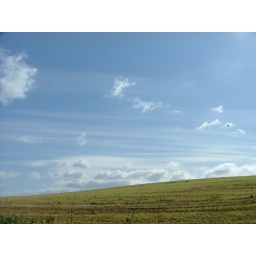
This is a hill somewhere along some river in Lisburn, NI